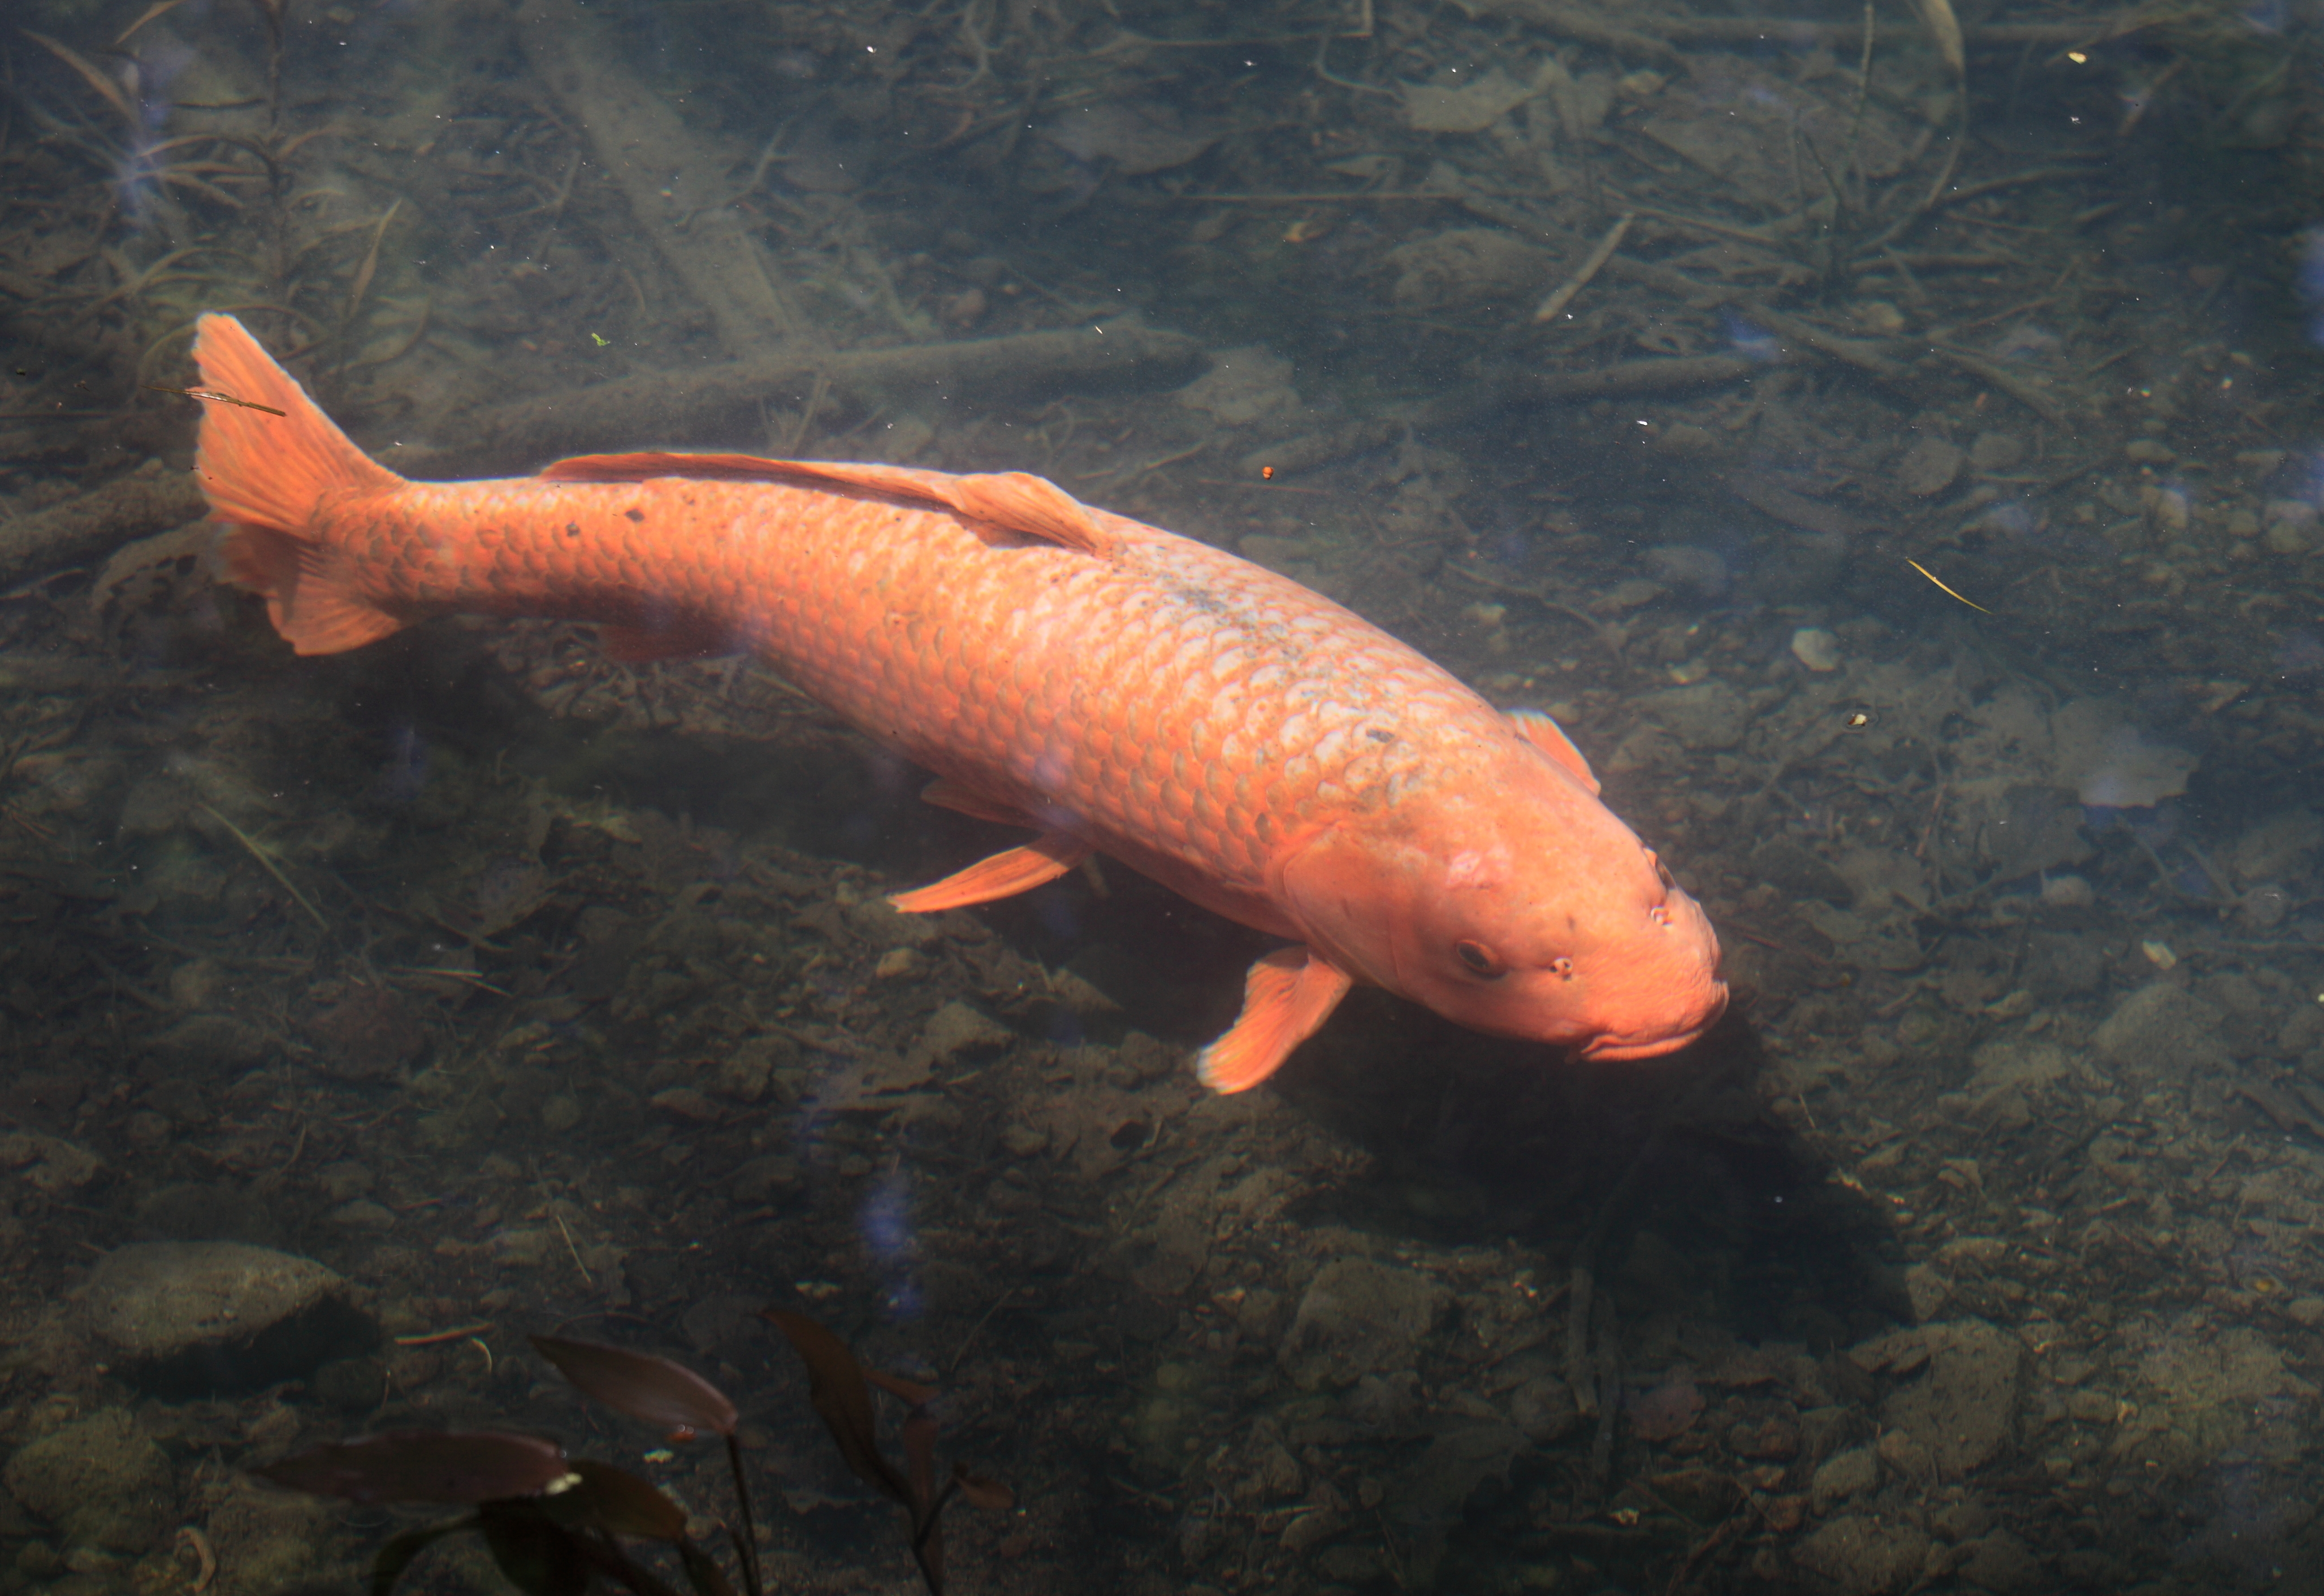
swamp, trail, lake, high, fish, 5d, hires, koi, carp, markii, hi, res, resolution, fukushima, goshikinuma, yamagun, geological phenomenon, marine biology